Catantops

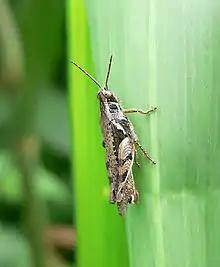
"Catantops sylvestris" male

The names "Catantops debilis" Krauss 1901 and "Catantops elegans" Karny, 1907 are synonyms for "Cryptocatantops debilis" (Krauss, 1901).